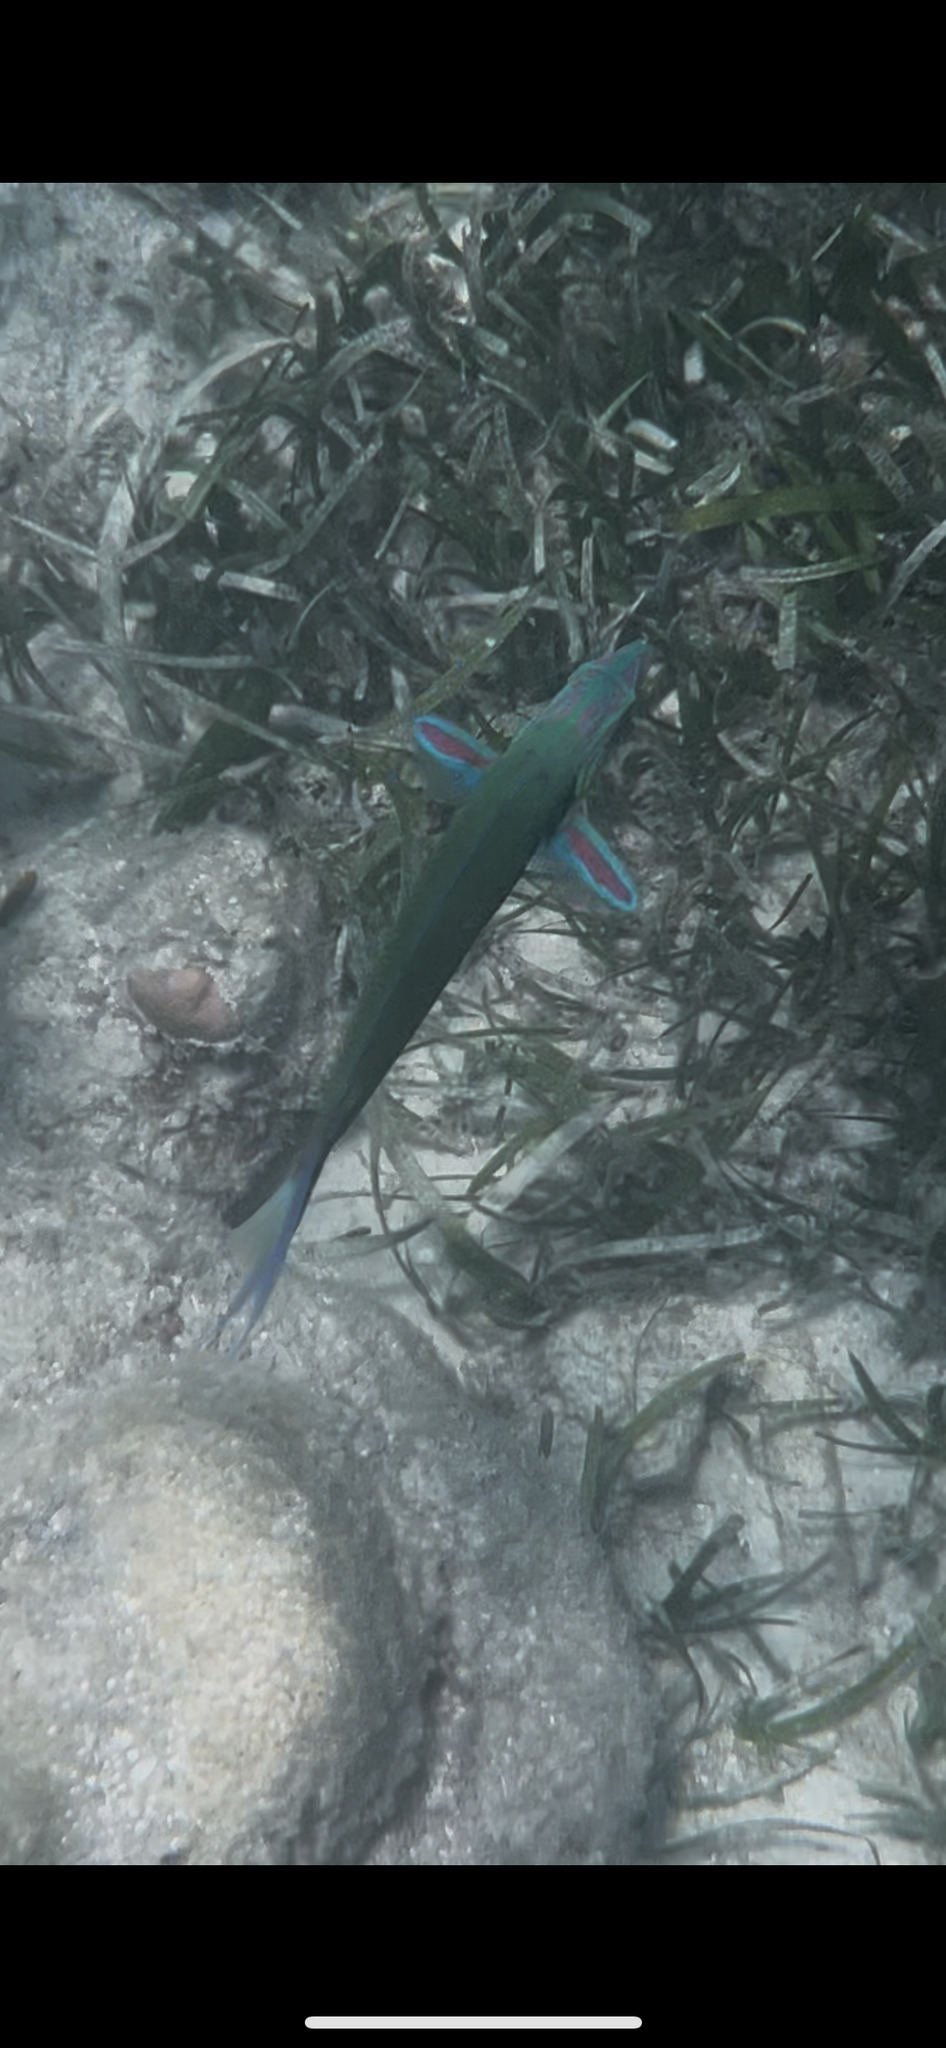
Thalassoma lunare (Moon Wrasse)